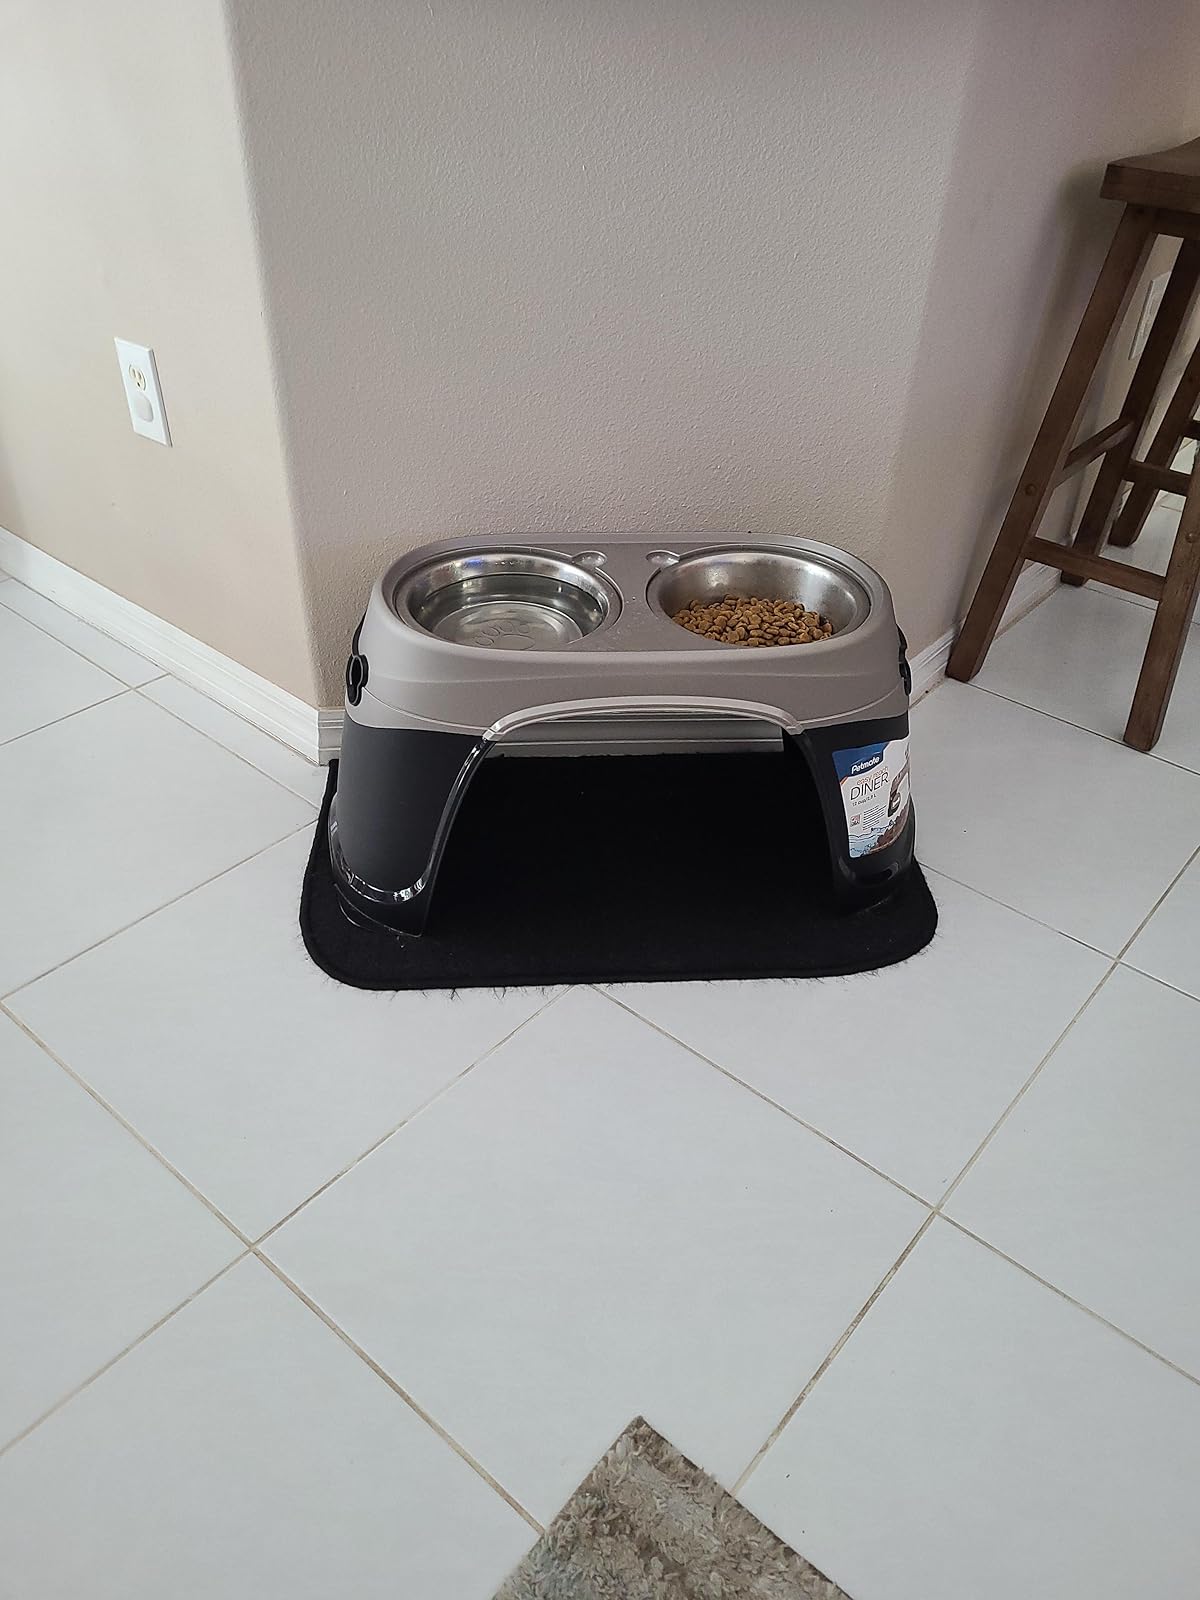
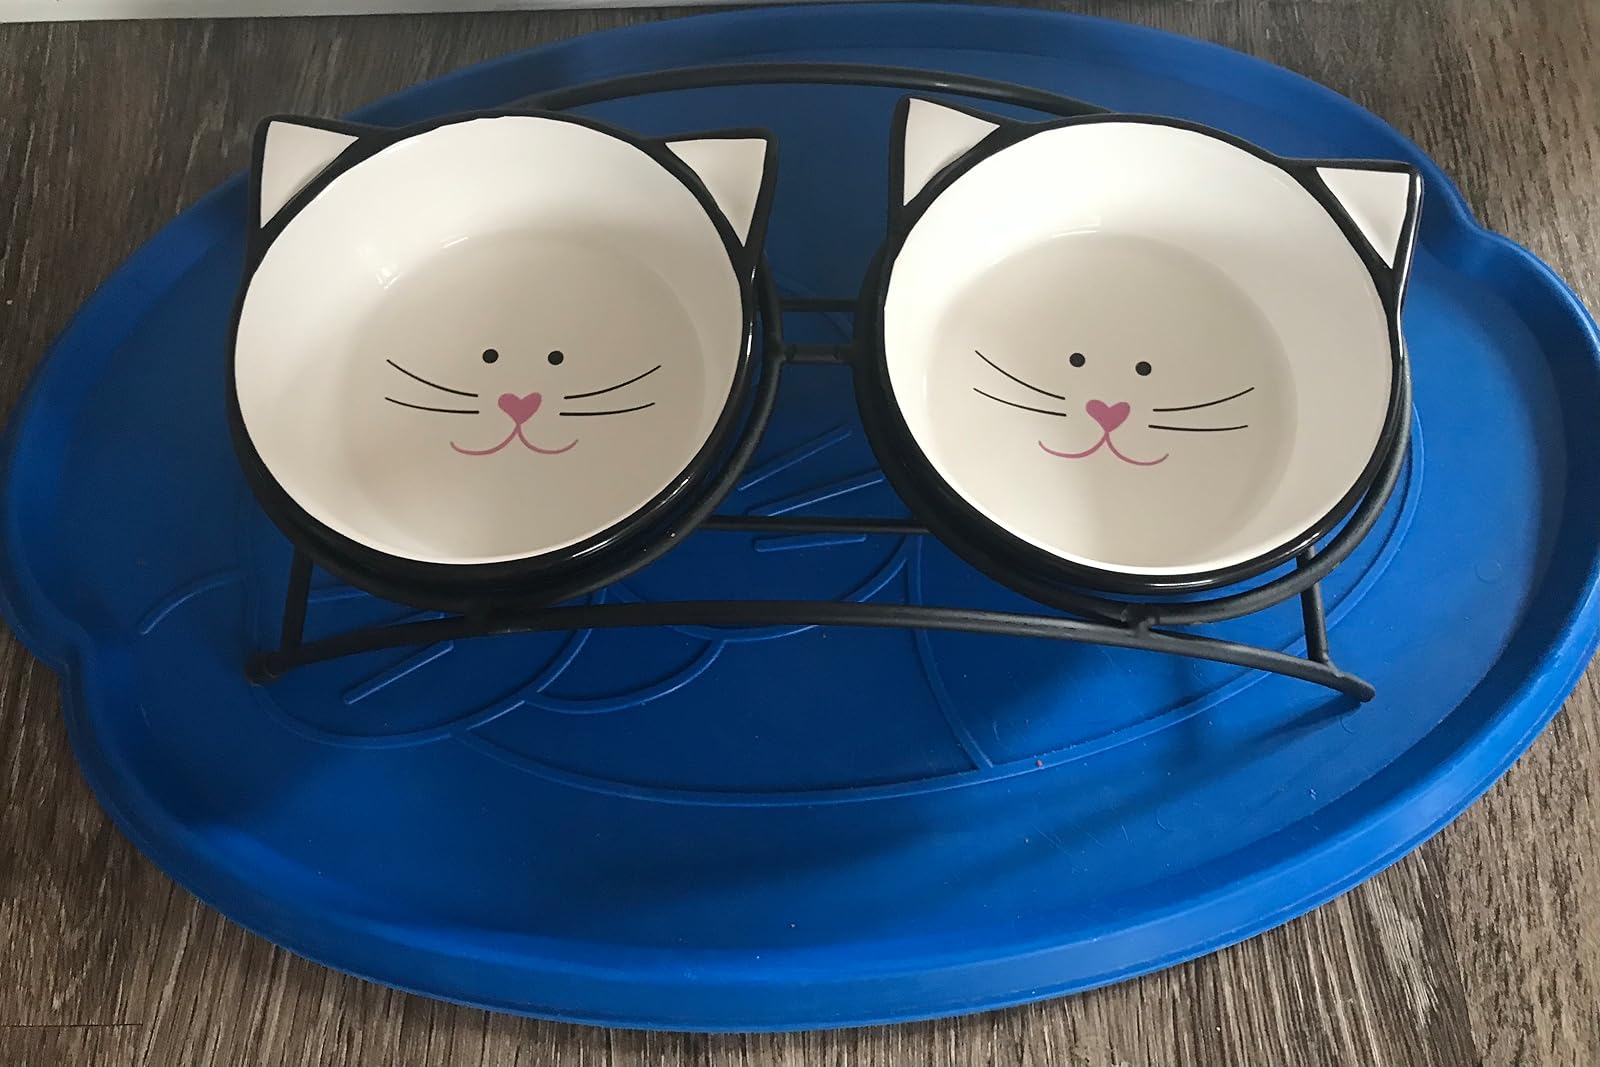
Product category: items_bowl
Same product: no